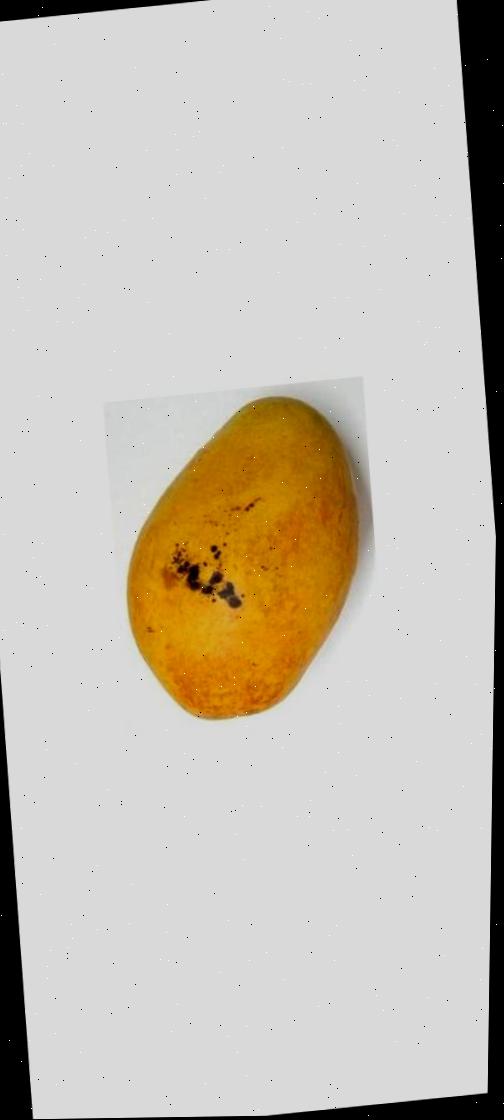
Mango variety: Bari-11